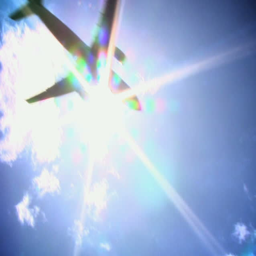
aircraft , pal : passenger airplane on landing approach across a cloudy sky